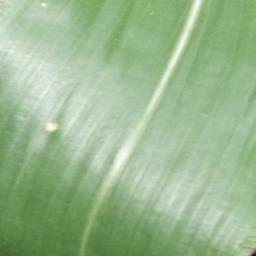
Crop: corn
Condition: (maize)_healthy